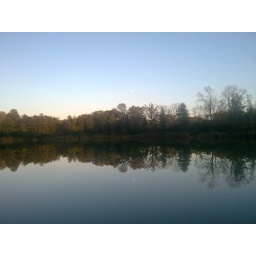
Perfect mirror lake near Ingolstadt